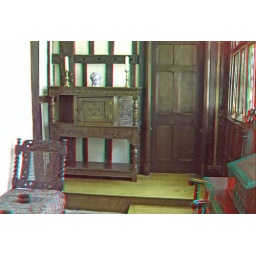
Ightham Mote in Anaglyph 3D stereo red cyan glasses to view